Piano Sonata No. 3 (Chopin)

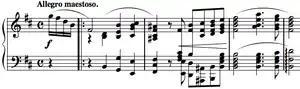
Opening of the Piano Sonata No. 3

The first movement, marked "Allegro maestoso," is in a modified sonata form in B minor and time. It starts with a downward arching phrase marked ("forte)" followed by a sequence of chords to establish the tonic key of B minor. The transition section offers various variants of the basic motive, from a march in B major to the combination of three thematic layers at the end of the transition section. It is then followed by the second theme in the relative major, D major. The melody from the second theme, placed over an Alberti bass pattern, bears a resemblance to Chopin's Nocturne Op.27 No.2. The second theme is found in the transition section in bars 23–24, where it is treated as a canon between the soprano and contralto voices. This exposition is quite long compared to other sonatas, and it may be for this reason many pianists choose to omit the repetition. Motives from the principal theme emerge in the development and is developed extensively through the use of counterpoint. Only a small section of the second theme appears in the development, so that the second theme can later be used to begin the recapitulation. This leads to the omission of the principal theme in the recapitulation, leaving only the second theme in B major to end the movement.